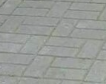
Surface type: paving stones